Statue of Lenin at Finland Station

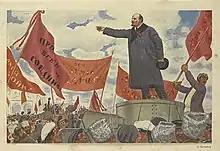
A depiction of Lenin speaking from atop an armoured car that inspired the statue

Russian revolutionary leader Vladimir Lenin had been living in exile in Switzerland during the First World War. After the February Revolution he was permitted by the German authorities to travel via sealed train across German territory to Petrograd (as Saint Petersburg was then known), via neutral Sweden. Arriving at the city's Finland Station he was met by a crowd of Bolshevik sympathisers and climbed onto the turret of an armoured car. He rode the car to the Bolshevik headquarters at the Kshesinskaya Palace and delivered a speech in favour of Bolshevism and denouncing the moderate Mensheviks and Socialist Revolutionary Party. After the Russian Civil War, Lenin led the communist Soviet Union, but died of a stroke on 21 January 1924.